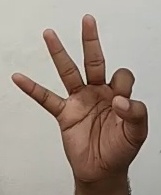
ASL sign: 9